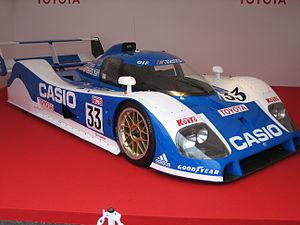
La Toyota TS010 est une voiture de Sport-prototypes de la génération dite des « Sports 3,5 L ». Elle participa au Championnat du monde des voitures de sport de la FIA en 1991 et 1992 et aux 24 Heures du Mans 1992 et 1993. Durant cette période, elle fut la principale concurrente de la Peugeot 905.
Pierre-Henri Raphanel, né le 27 mai 1961 à Alger en Algérie, est un ancien coureur automobile français. Auteur d'un bref passage en Formule 1, il a surtout brillé dans les courses d'endurance.